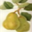
Label: pear